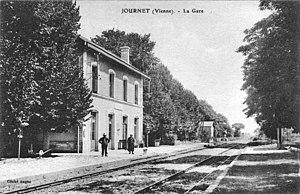
Intérieur de la gare avec quais et voies.
La ligne de Montmorillon à Saint-Aigny - Le Blanc est une ancienne ligne ferroviaire française, à écartement standard et à voie unique, située sur les départements de la Vienne et de l'Indre.
La gare de Journet est une ancienne gare ferroviaire française de la ligne de Montmorillon à Saint-Aigny - Le Blanc, située sur le territoire de la commune de Journet, dans le département de la Vienne en région Nouvelle-Aquitaine.